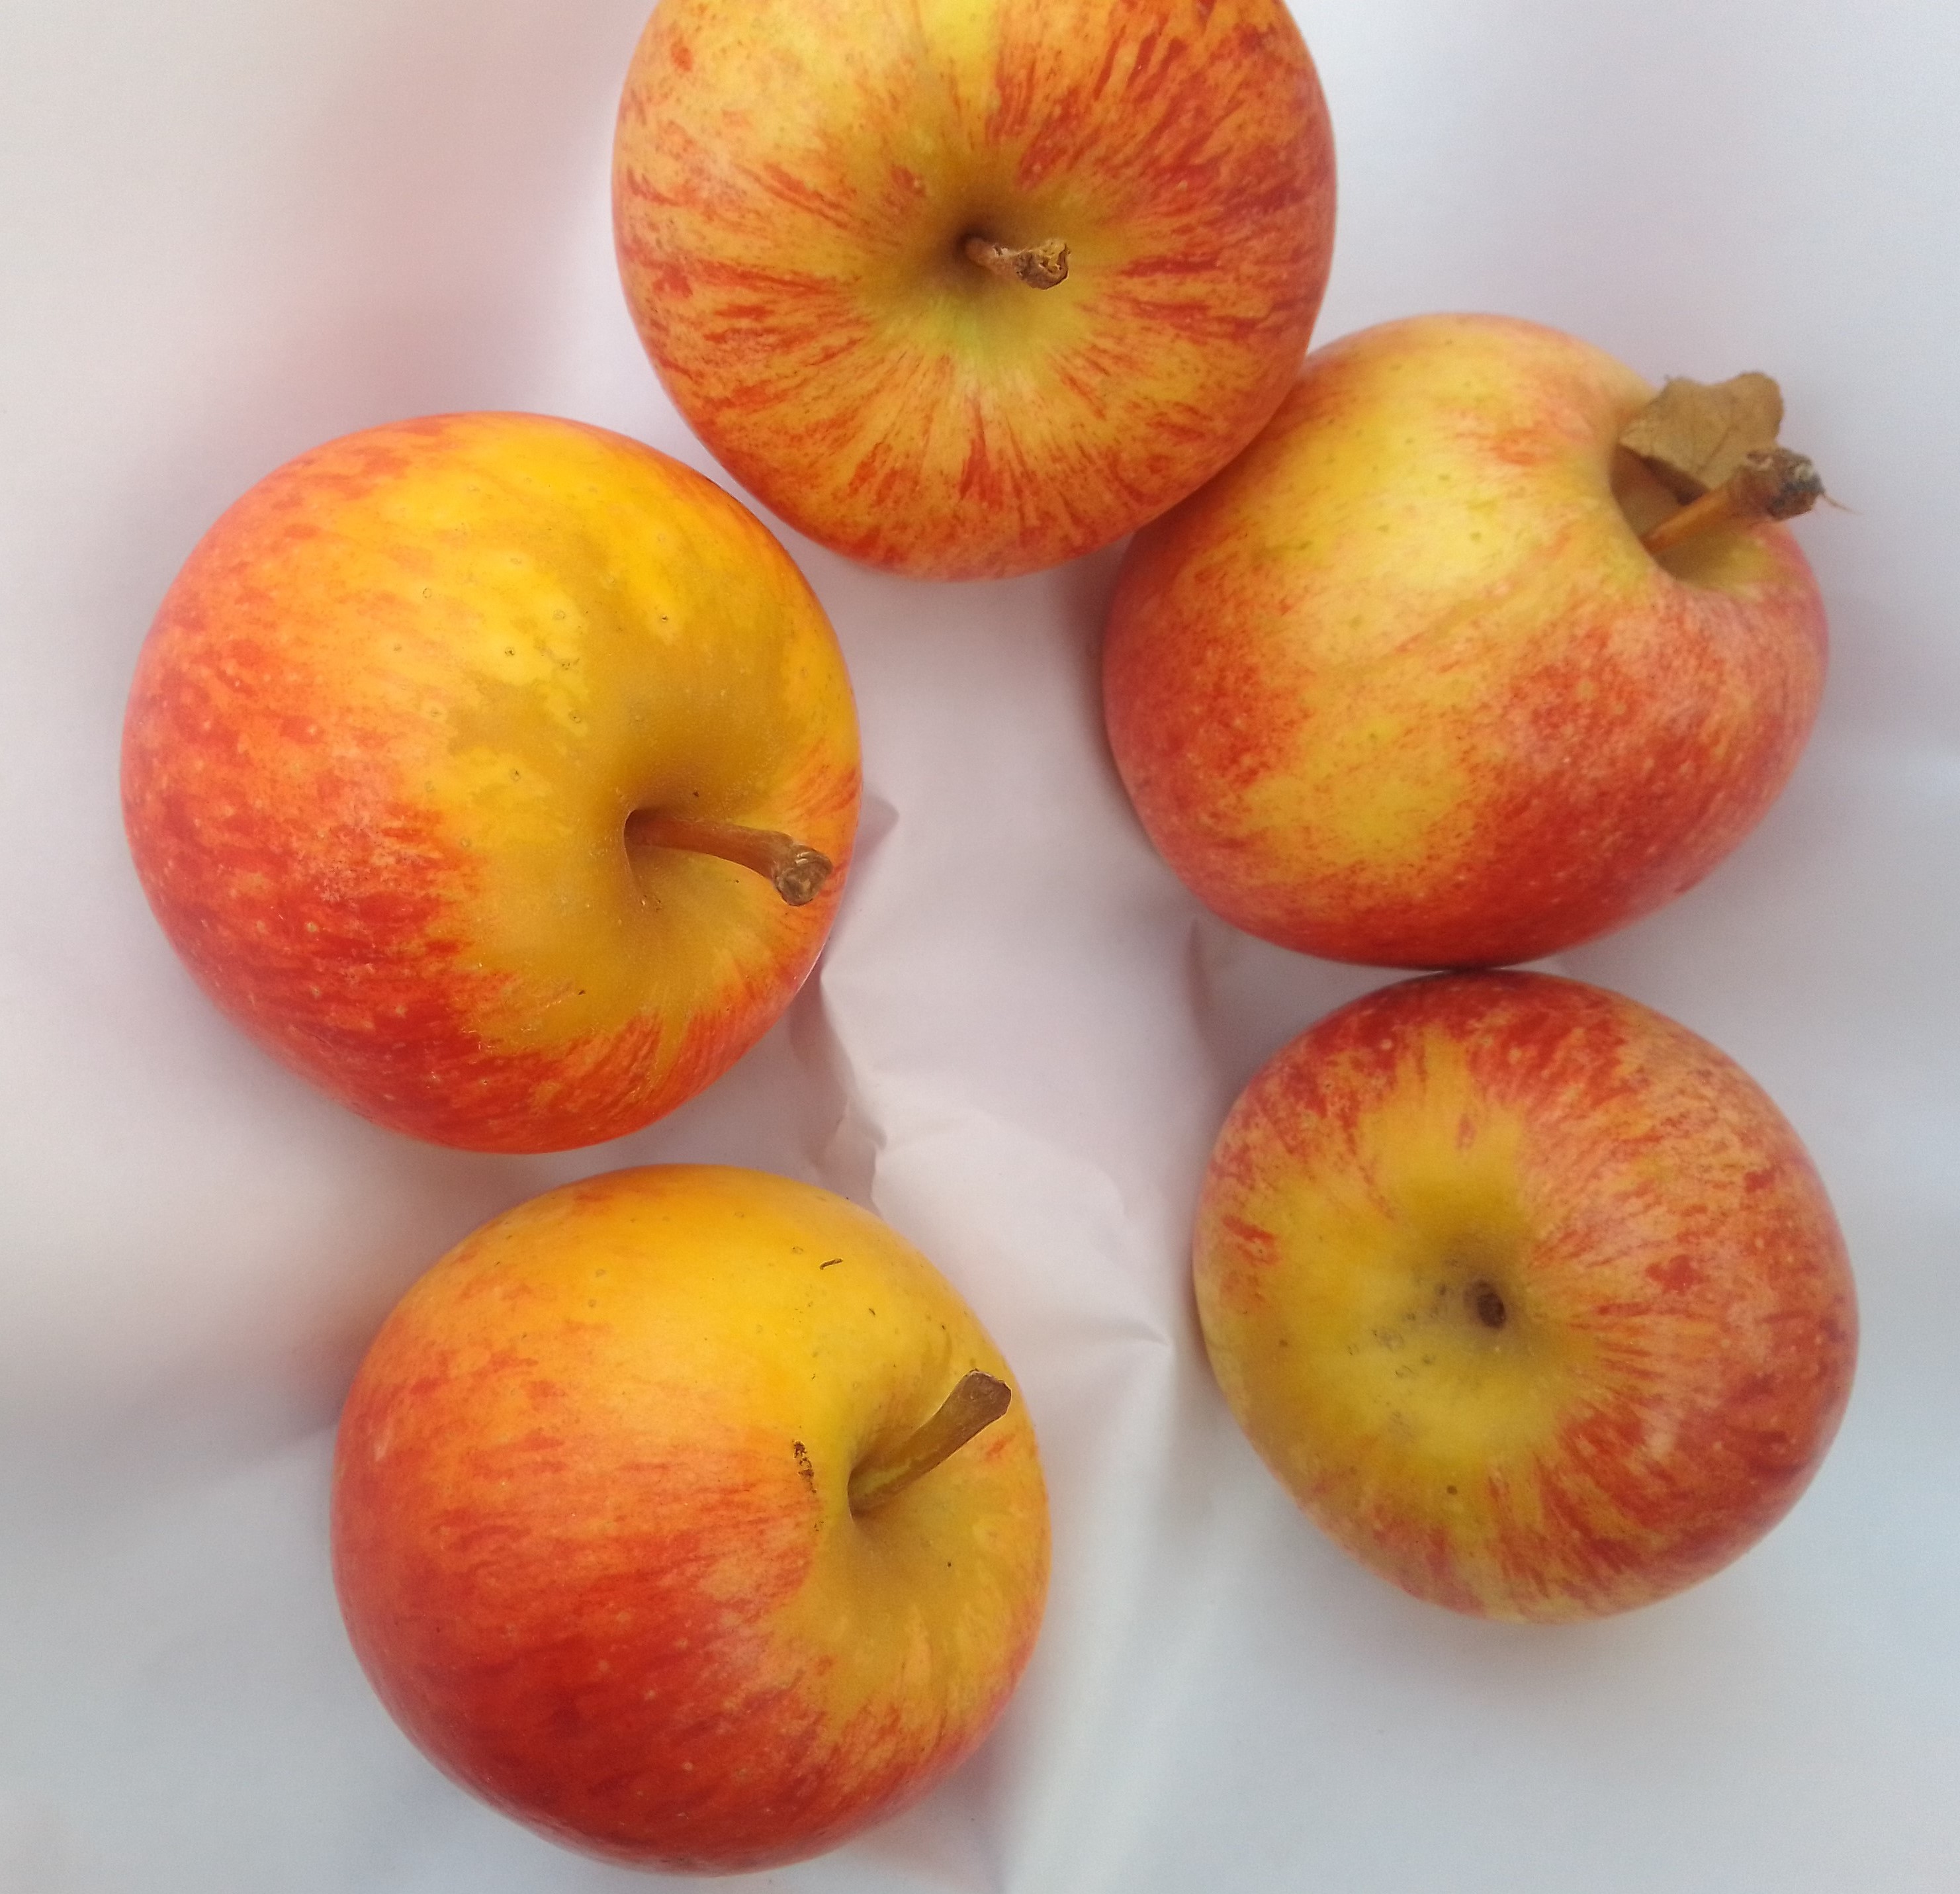
Fruit: apple
Condition: fresh